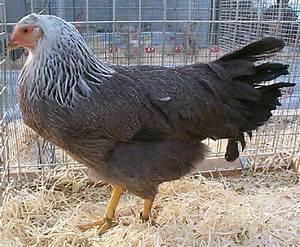
chicken